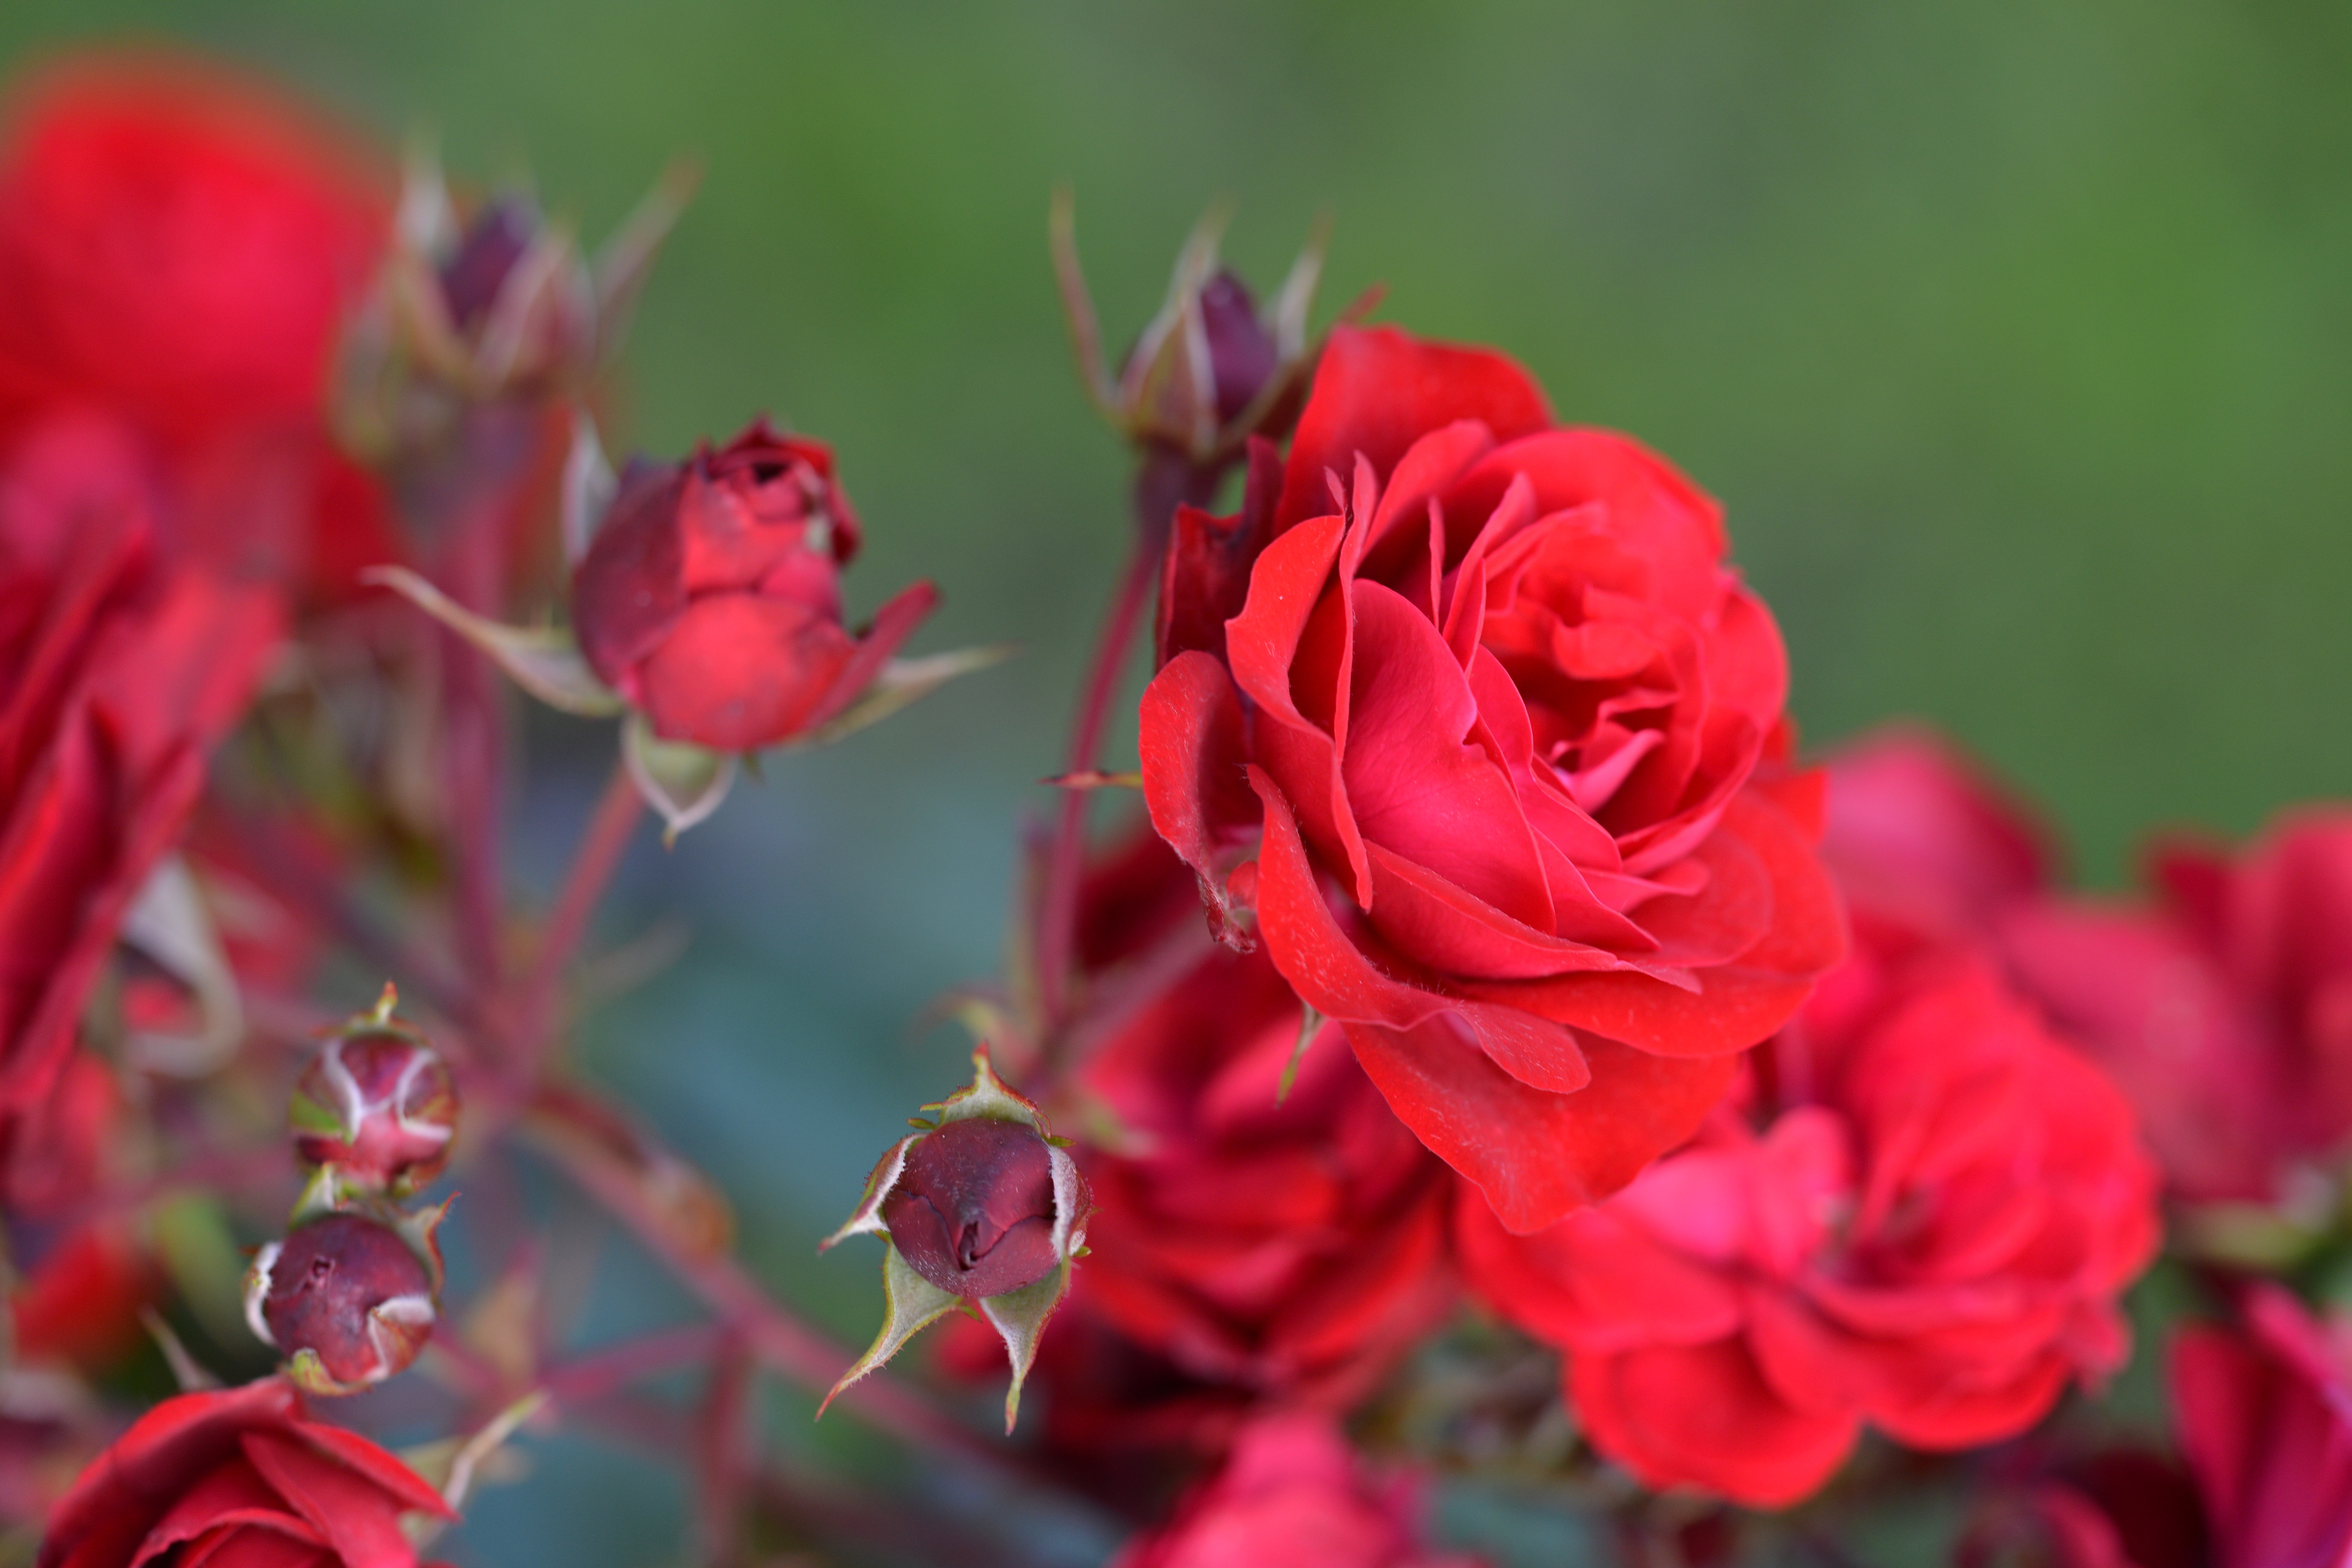
blossom, plant, flower, petal, summer, rose, red, flora, flowers, roses, shrub, ros, floribunda, macro photography, flowering plant, garden roses, rose family, land plant